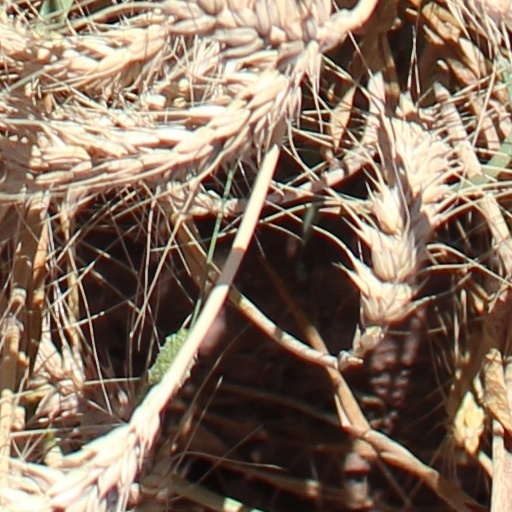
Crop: wheat